Osorio (play)

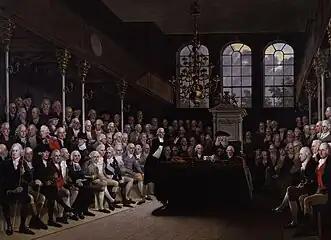
William Pitt addressing Parliament in Anton Hickel's "The House of Commons, 1793–94"

Two published settings were made of Albert's Invocation Song from Act III. The first was made by William Carnaby in 1802 who must have received the text from Sheridan. Coleridge claimed he discovered Carnaby's music only in 1813. Coleridge expressed indignation that his authorship was not acknowledged on the printed sheet music and that Sheridan had obviously suffered his manuscript of "Osorio" to "wander about the Town from his house".